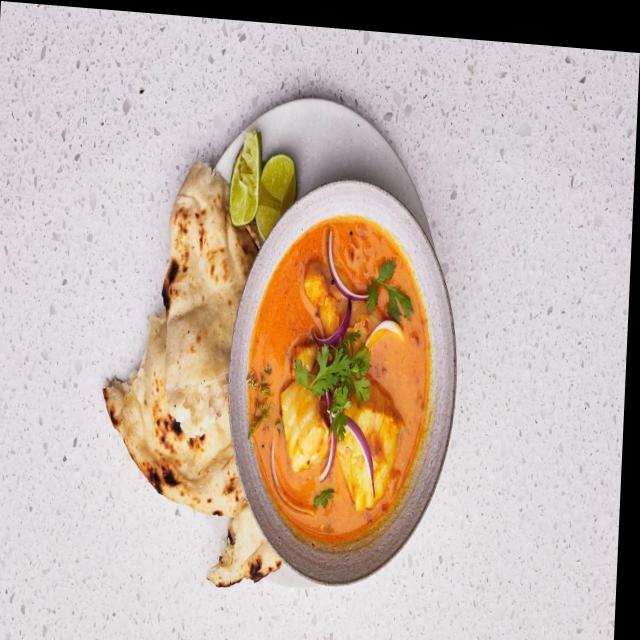
Dish: fish_curry